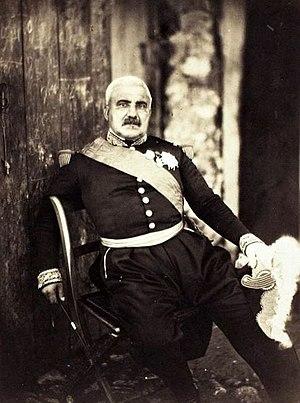
Cet article est une liste de saint-cyriens notoires, qui disposent d'un article Wikipédia, classée par promotion, et par ordre alphabétique à l'intérieur de chacune d’elles.
Aimable Jean Jacques Pélissier, duc de Malakoff est un militaire français devenu maréchal de France, né le 6 novembre 1794 à Maromme et mort à Alger le 22 mai 1864. Artilleur de formation, il sert ensuite dans l'état-major et remplit à de nombreuses reprises les fonctions d'aide de camp. Il participe ensuite à la conquête de l'Algérie et en ressort quinze ans plus tard avec le grade de général de division. Appelé en Crimée pour y prendre le commandement en chef des troupes françaises, il est fait maréchal de France après la chute de Sébastopol le 12 septembre 1855.
Le gouverneur d'Algérie est une fonction qui exista en Algérie française, sous différents noms — gouverneur général, commissaire extraordinaire, résident général puis délégué général — peu de temps après la conquête du territoire en 1830 jusqu'à l'indépendance en 1962